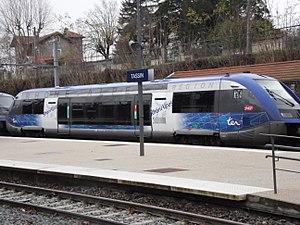
Automotrice X 73620 de la SNCF, arborant l'ancienne livrée TER Rhône-Alpes, en gare de Tassin.